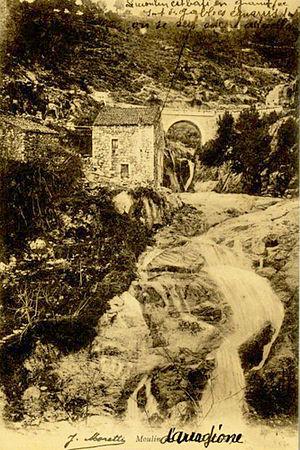
Moulin à farine de châtaigne
La farine de châtaigne corse est protégée depuis 2006 par une appellation d’origine contrôlée, et depuis 2010 par une appellation d'origine protégée au niveau de l'Union européenne. Après avoir été un des produits agricoles qui permit de lutter efficacement contre les disettes et la malnutrition, cette farine de châtaigne resta un mets paysan jusque dans les années 1900. Elle était consommée quotidiennement sous forme de bouillies, de crêpes ou de pain. Actuellement, la farine de châtaigne, exempte de gluten, est recherchée pour ses atouts nutritionnels puisqu'elle contient des protéines, des acides aminés essentiels, des fibres tout en ayant une faible quantité de matière grasse.